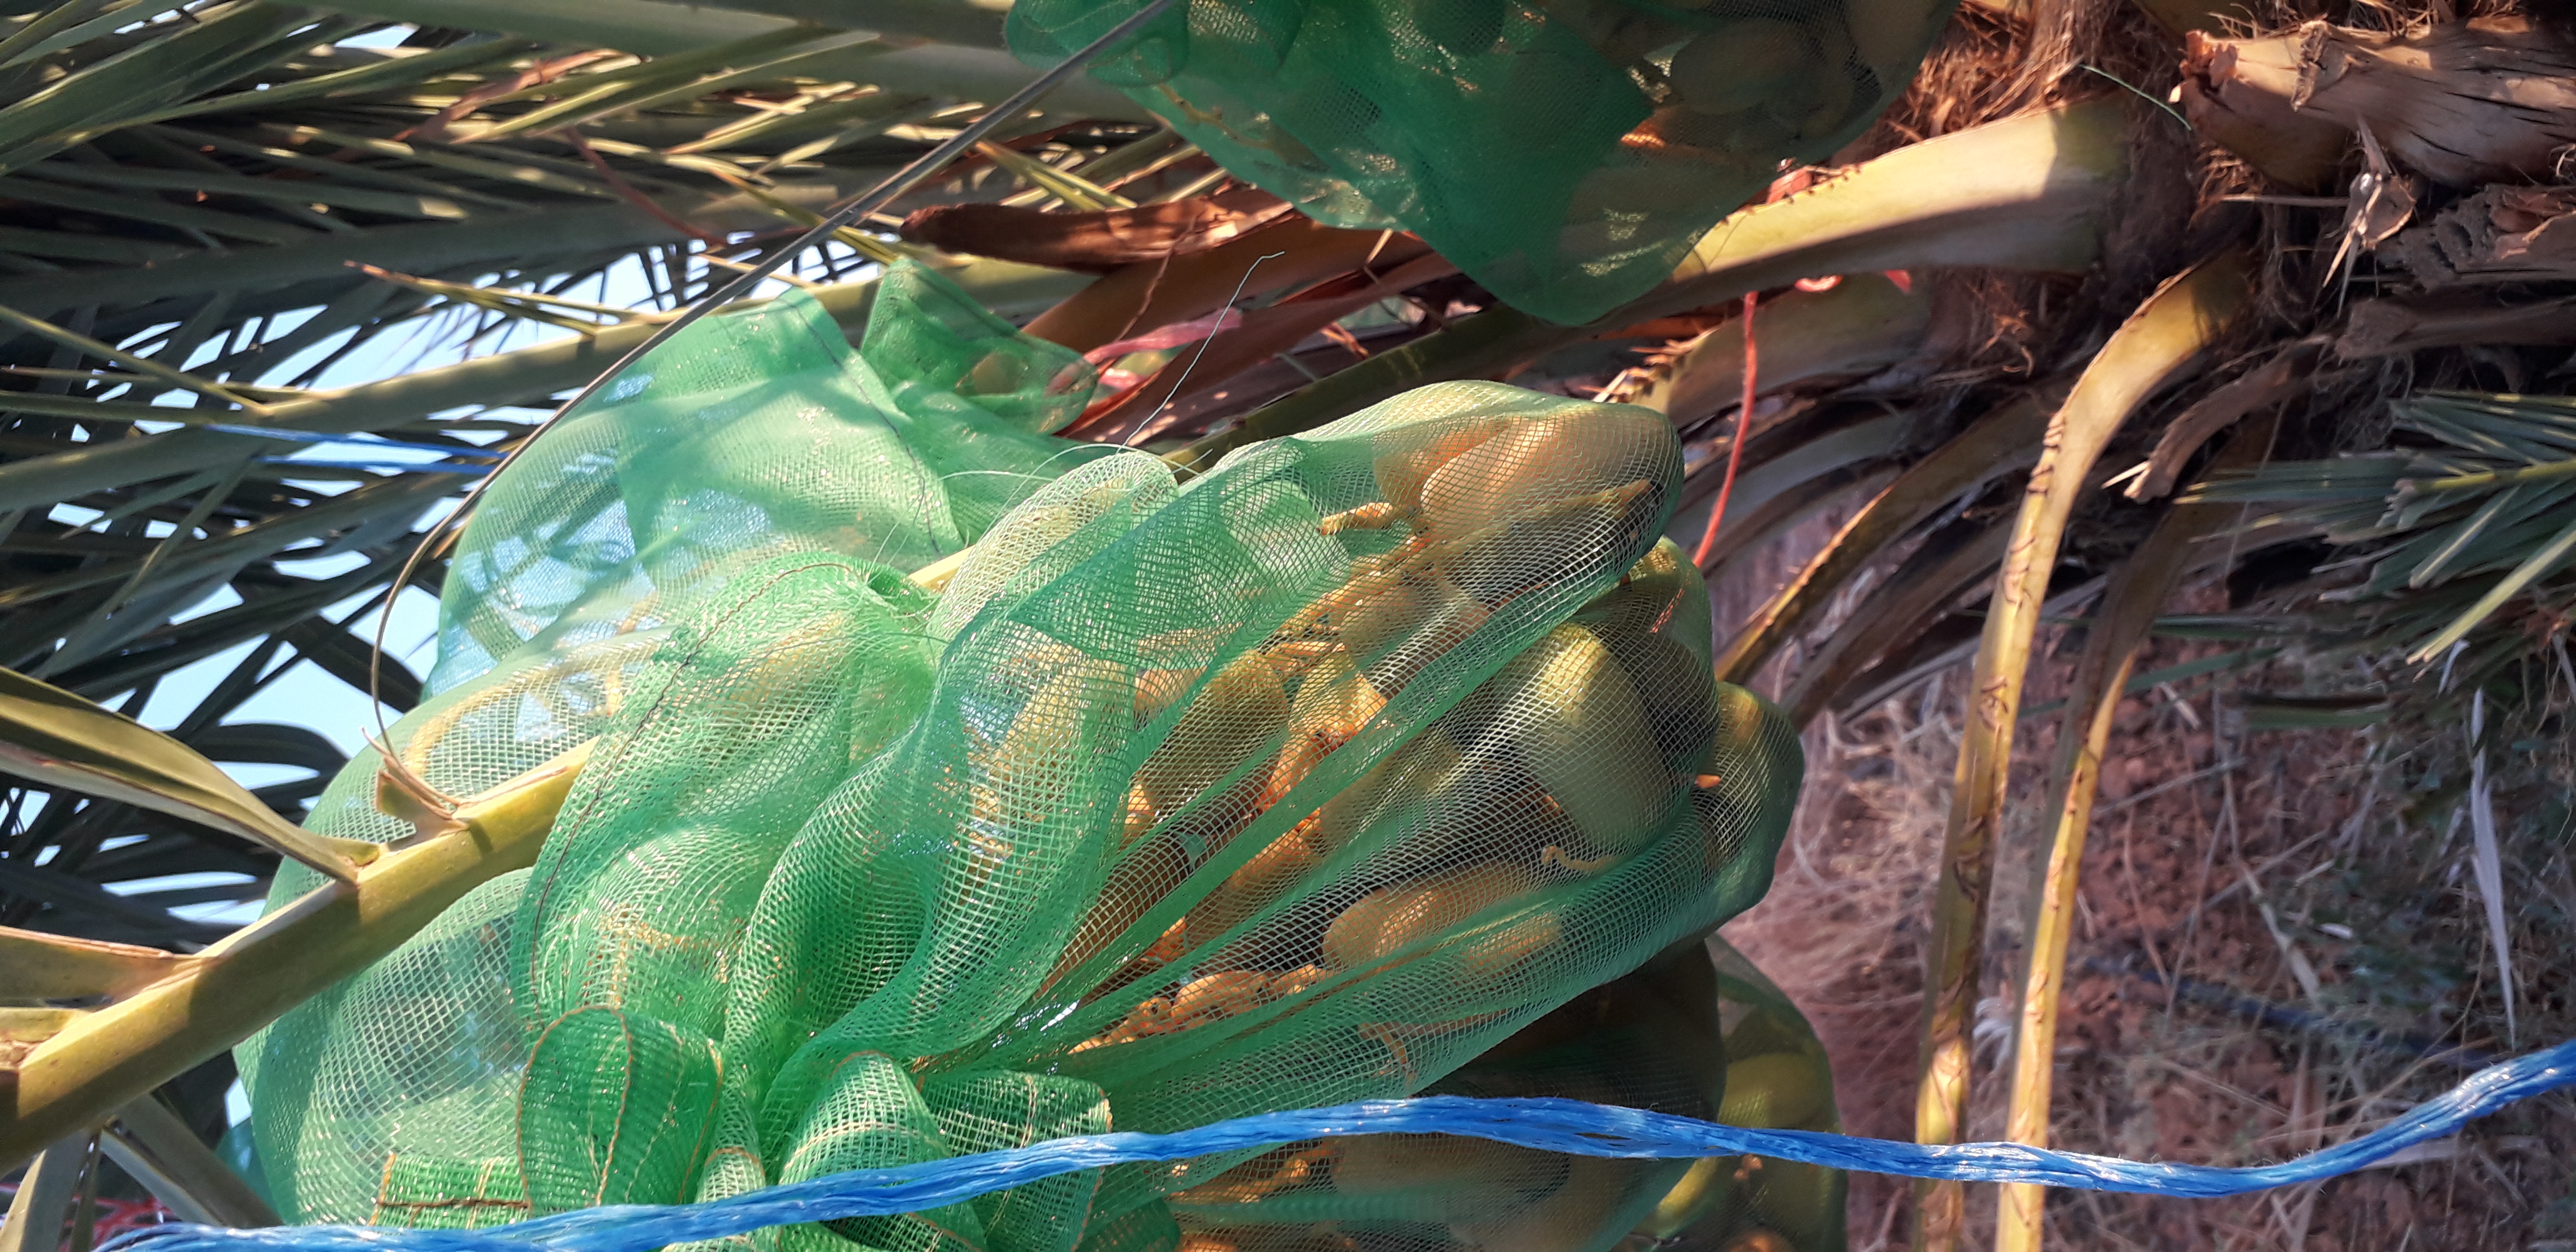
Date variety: Boumajhoul